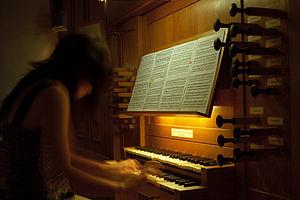
L’organiste est le musicien jouant de l'orgue. Quels que soient le genre et le lieu dans lesquels il s'exprime, il recourt aux mêmes techniques et suit donc en grande partie la même formation. C'est ensuite la direction choisie qui le fait prendre des choix quant au répertoire et à l'utilisation de l'improvisation, discipline reine chez de très nombreux organistes.